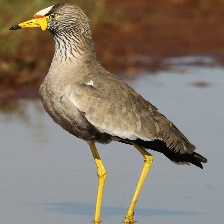
Species: WATTLED LAPWING
Scientific name: VANELLUS INDICUS